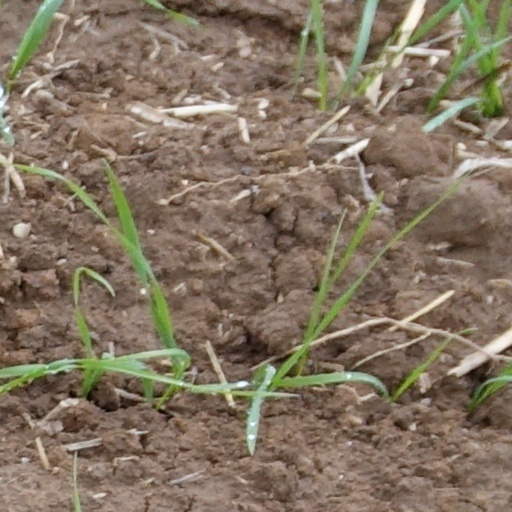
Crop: wheat